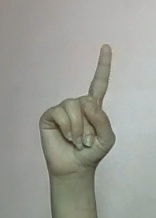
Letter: bb